Orange, Vaucluse

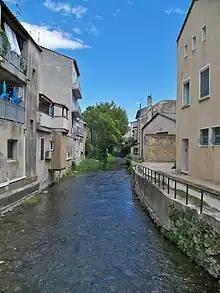
The Meyne River

The SNCF offers rail service north to Lyon and Paris, as well as south to Avignon and Marseille.